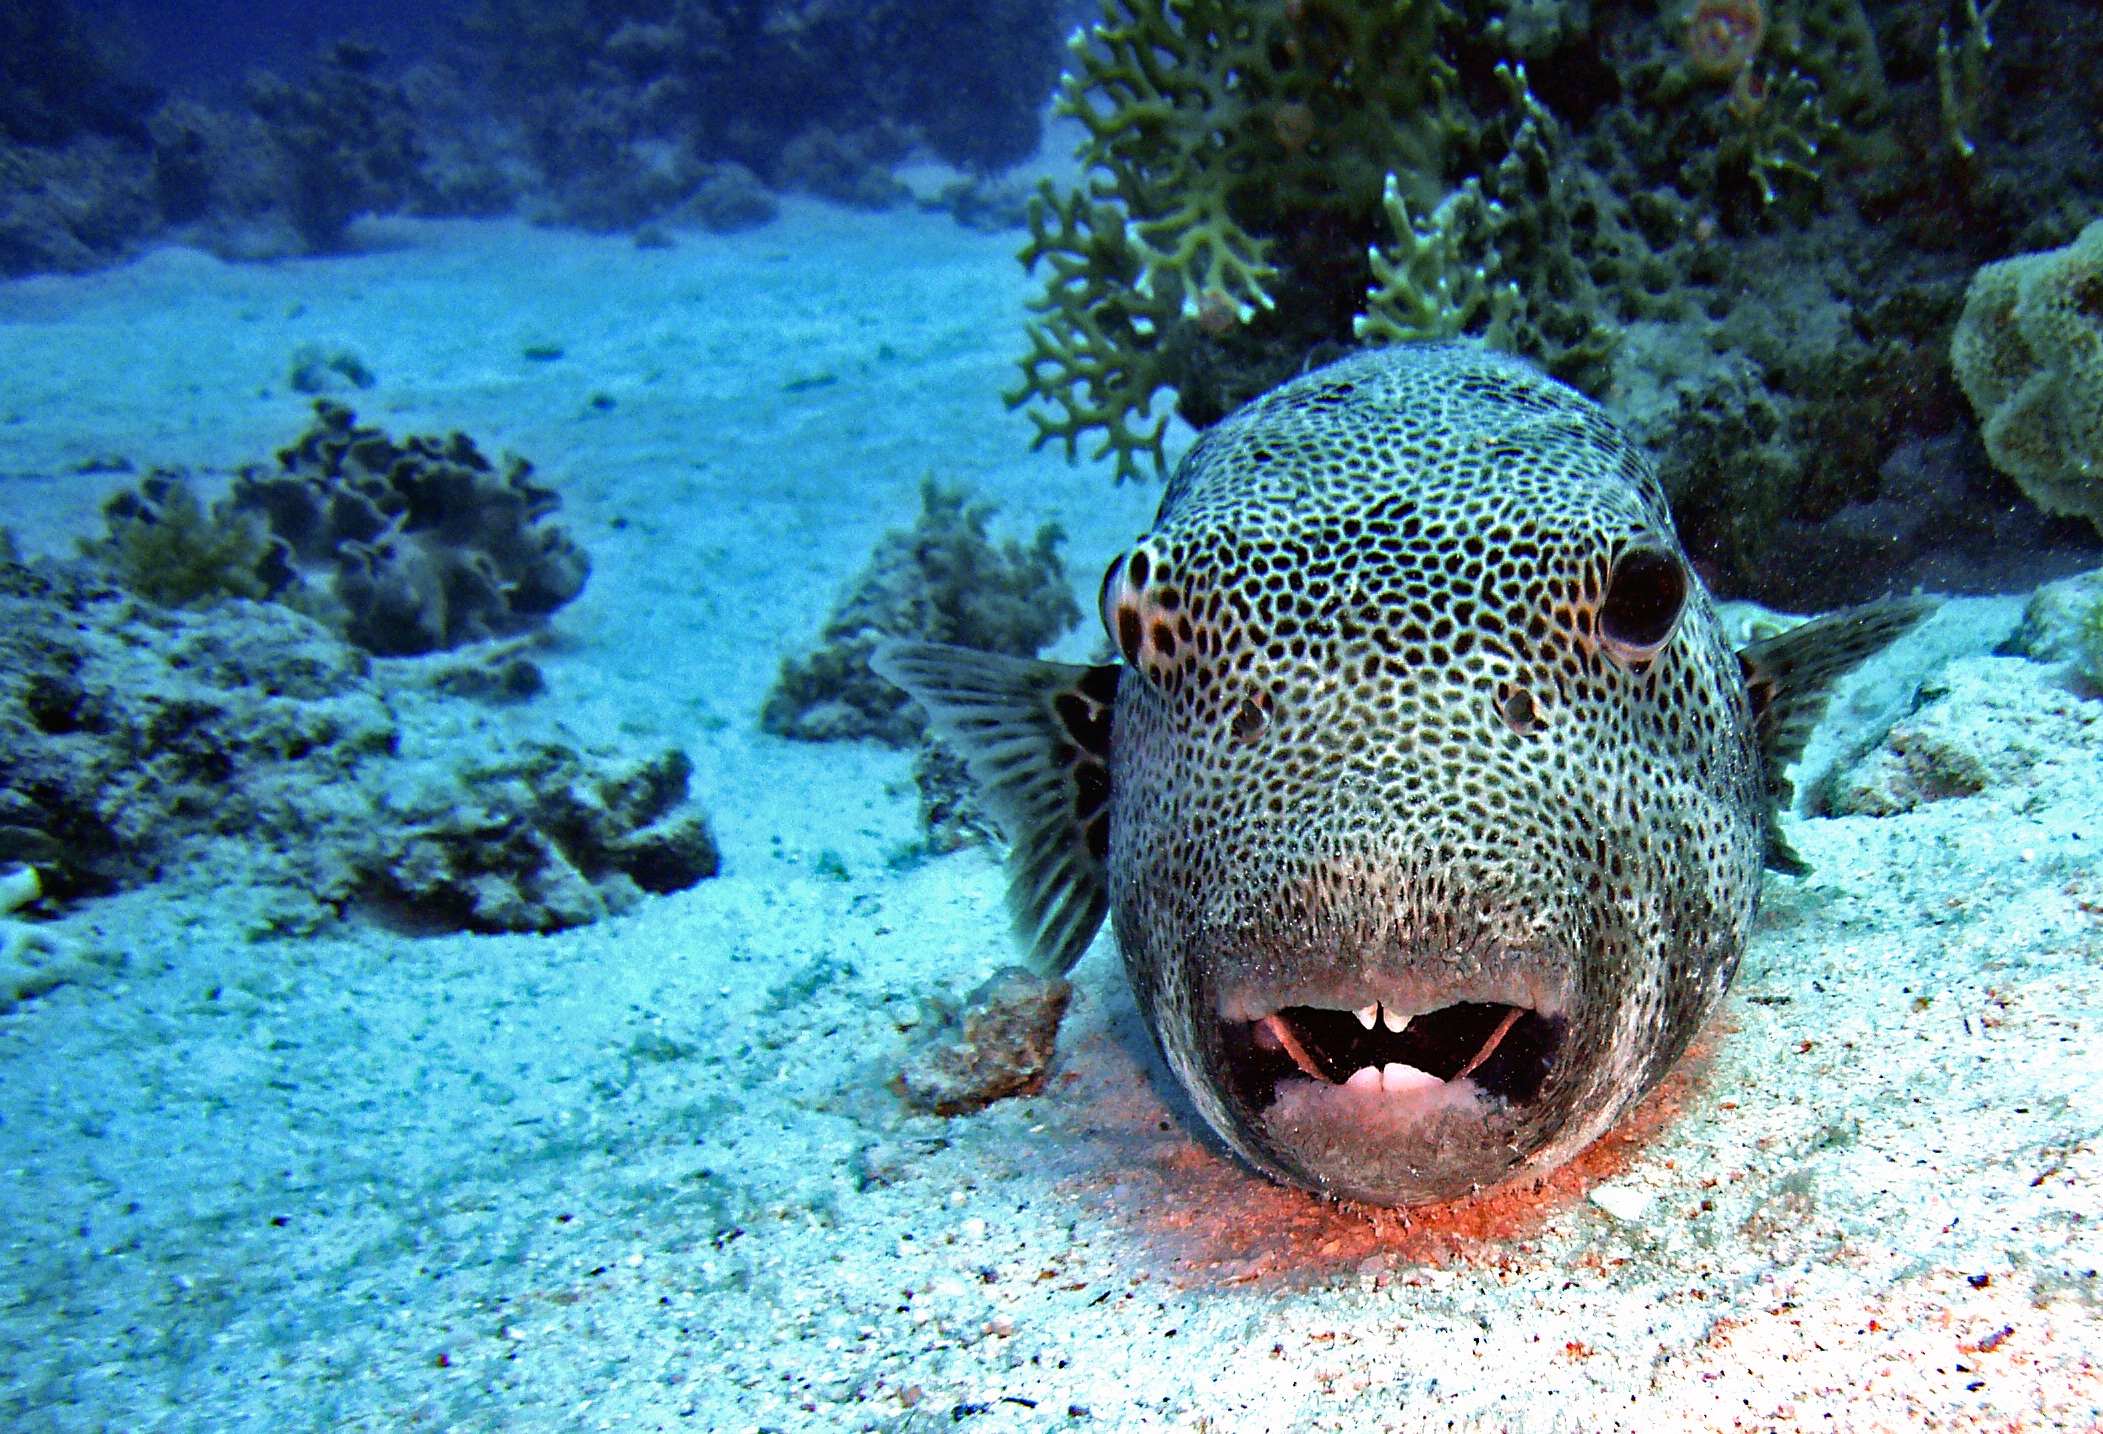
sea, water, sand, diving, underwater, biology, blue, fish, coral, coral reef, reef, maritime, underwater world, puffer fish, marine biology, coral reef fish